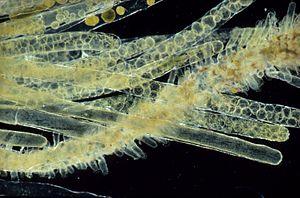
Les Siphonocladaceae sont une famille d'algues vertes de l'ordre des Siphonocladales selon ITIS, ou des Cladophorales selon AlgaeBase.